Algiers Metro

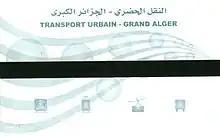
Ticket

The total cost of the first phase of line 1 rose to 77 billion DZD (900 million euros), consisting of DZD 30 billion for civil engineering and DZD 47 billion for the equipment.